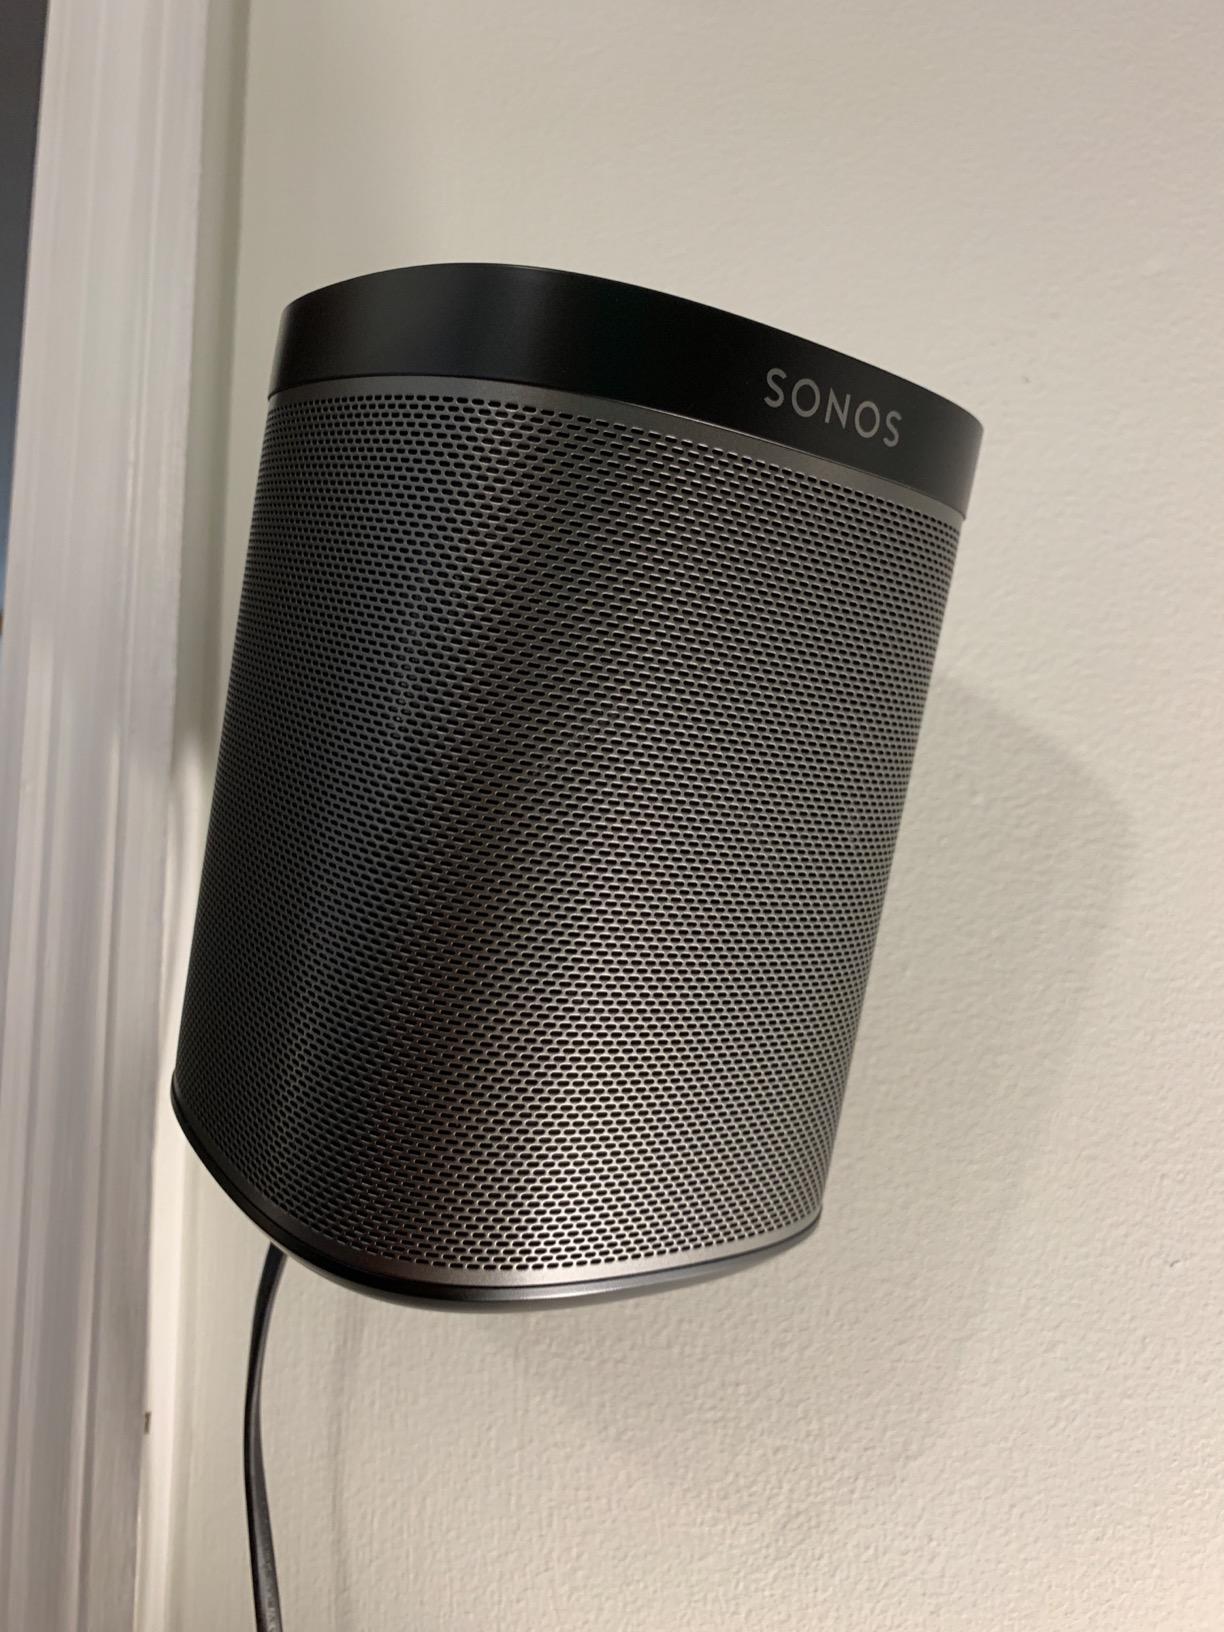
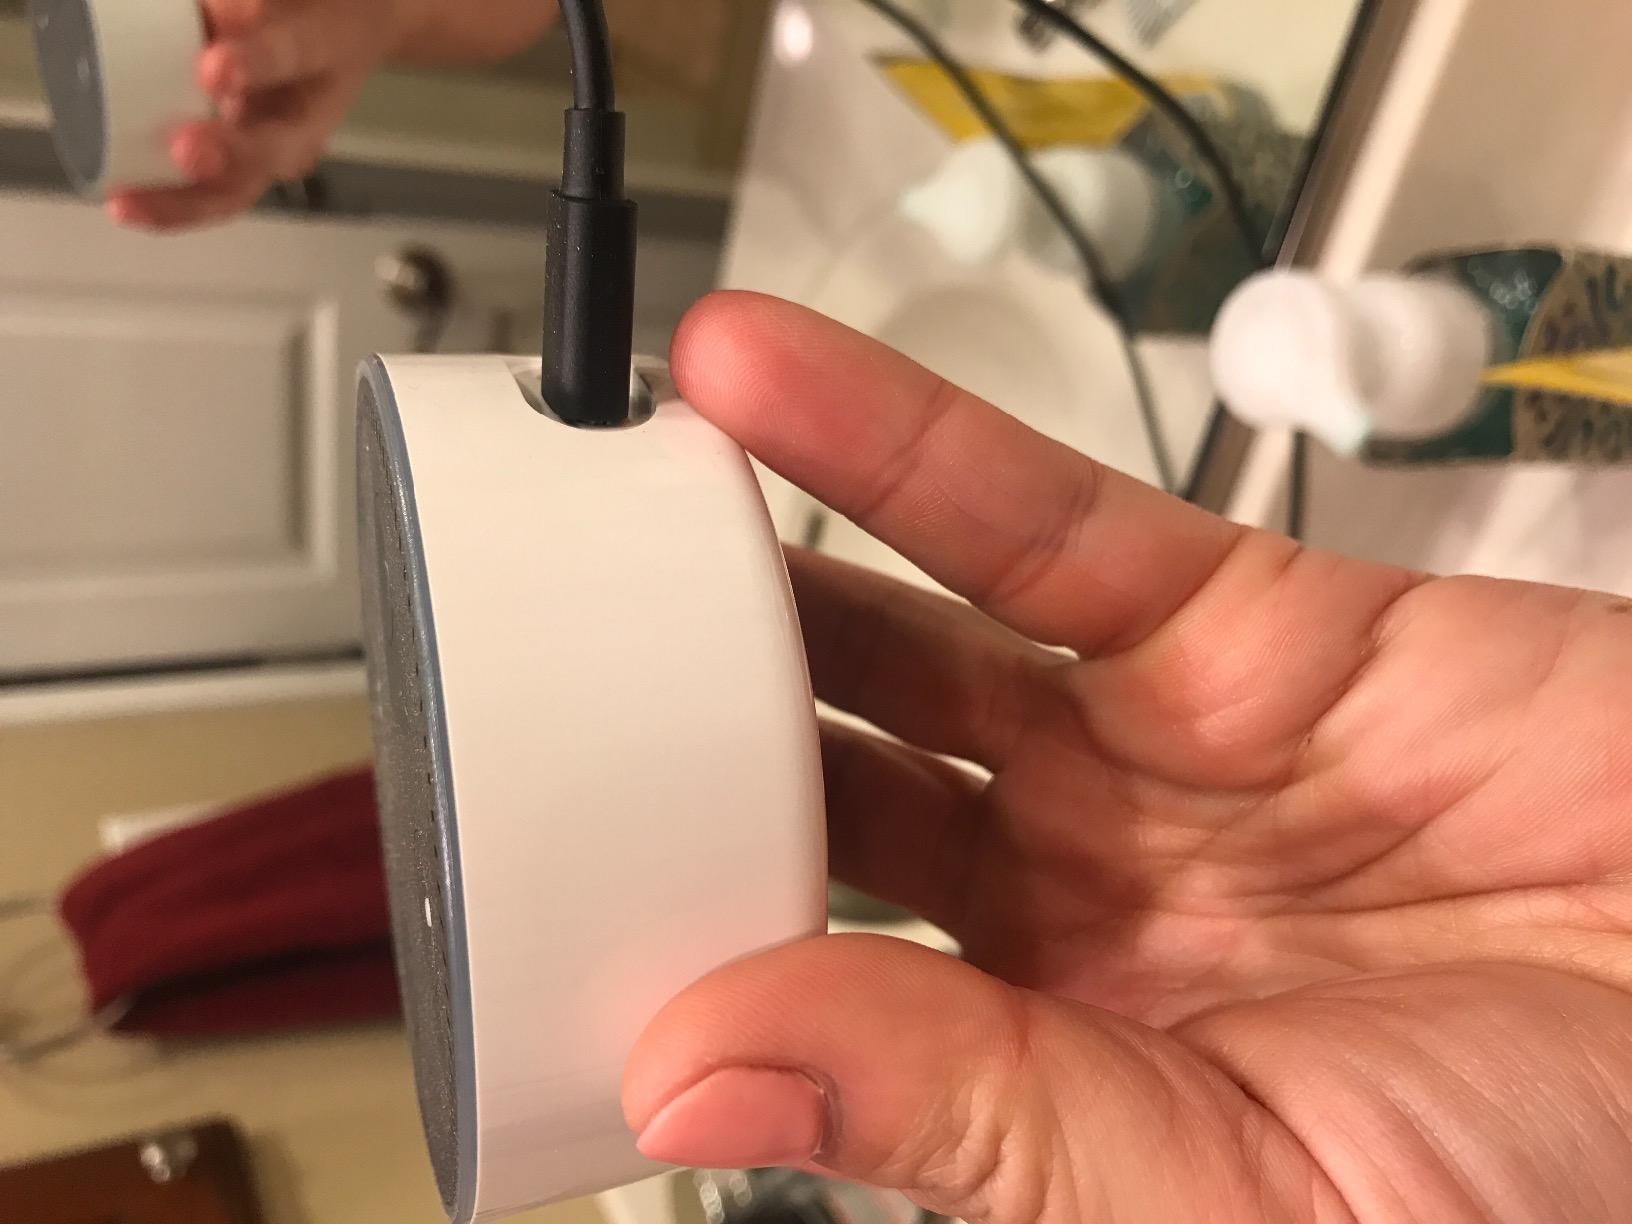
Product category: speaker
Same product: no